Suffield Academy

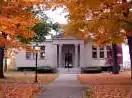
The school's library

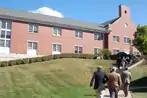
The school's newest dorm accommodates 30 female students

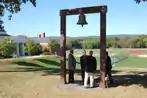
The bell and Centurion Hall

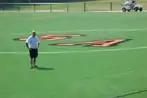
Construction on a new turf field finished in August 2007

Suffield competes regularly in a number of interscholastic sports, with a total of 51 teams in 21 sports. There are Varsity, JV, Thirds and Fourths levels throughout several sports. Teams compete against schools including Deerfield Academy, Hotchkiss School, Choate Rosemary Hall, Berkshire School, Kent School, Loomis Chaffee, and Westminster.